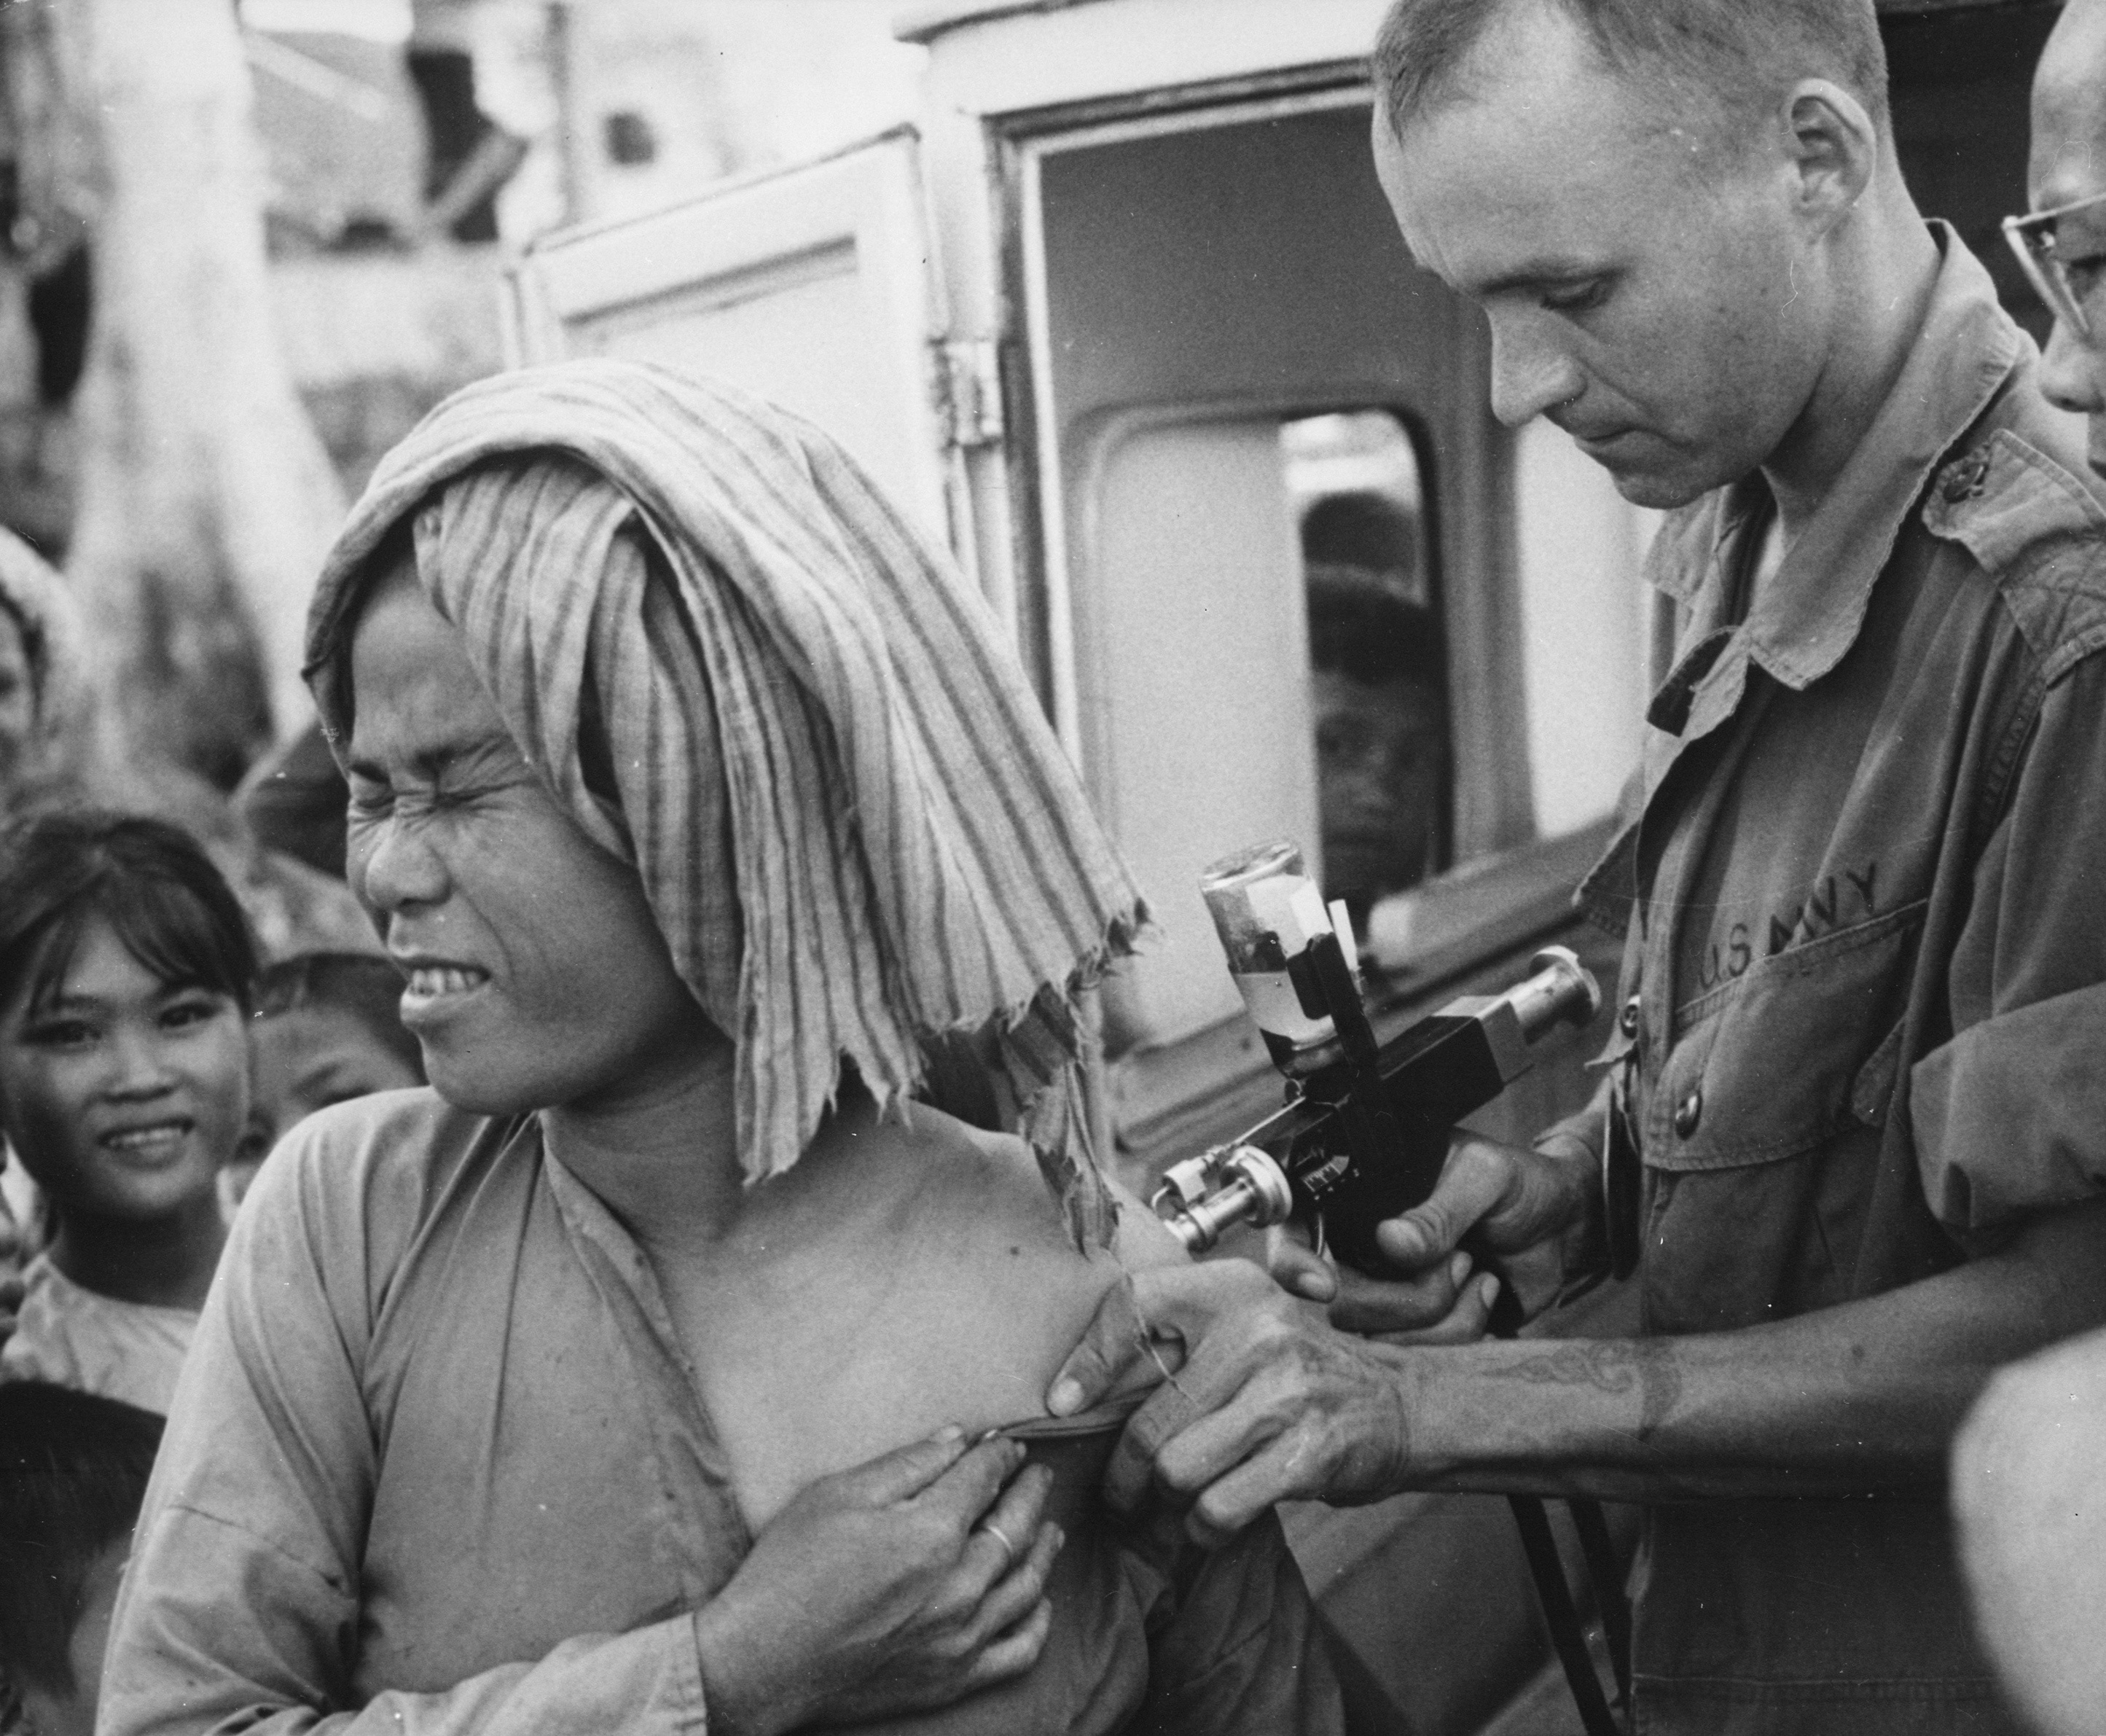
man, person, black and white, people, woman, usa, monochrome, medicine, viet nam, photograph, us, doctor, syringe, interaction, vaccination, african woman, monochrome photography, rescue us, corpsman, u's marine hospital, health team member usaid, vaccine against cholera, refugee centre, u's navy, emergency care